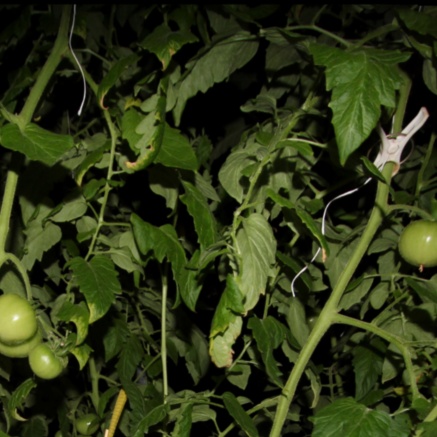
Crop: tomato